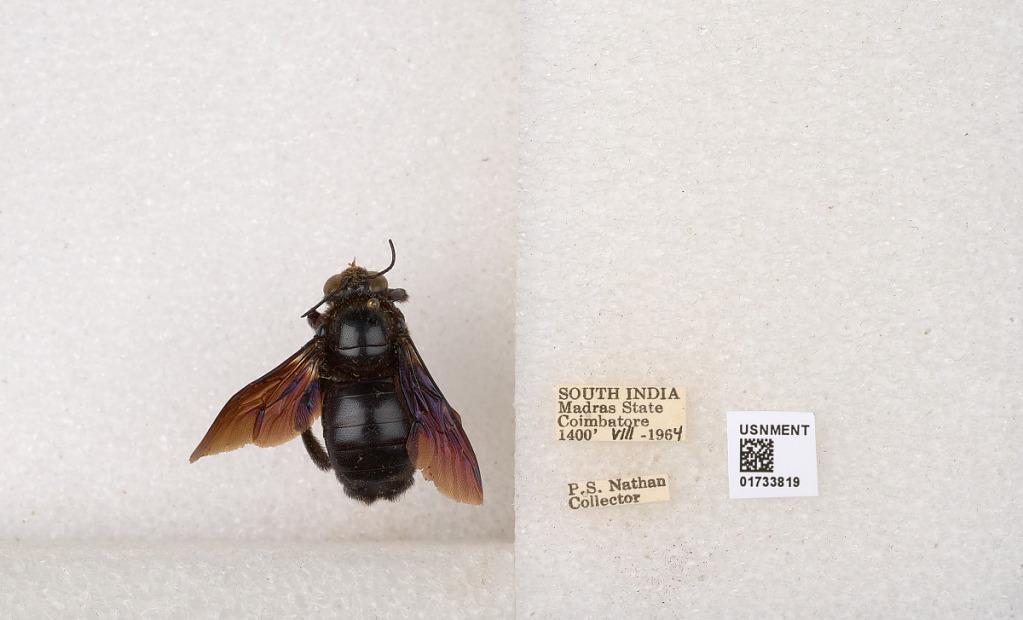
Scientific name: Xylocopa (Ctenoxylocopa) fenestrata (Fabricius)
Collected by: P. Nathan
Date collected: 1964-8-1
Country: India
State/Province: Tamil Nadu
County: Coimbatore
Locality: Coimbatore